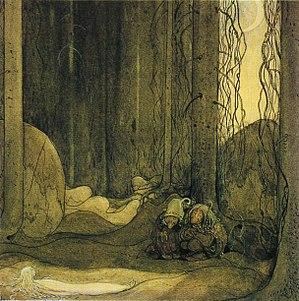
La Légende du Changeling est une série de bande dessinée franco-belge en cinq tomes créée par Pierre Dubois, Xavier Fourquemin et Scarlett Smulkowski, éditée en album entre juin 2008 et mars 2012 au Lombard, au rythme d'un tome par an.
John Bauer, né le 4 juin 1882 et décédé le 20 novembre 1918, est un illustrateur et un peintre suédois surtout connu pour une série de contes pour enfants inspirés du folklore suédois Parmi les gnomes et les trolls, éditée en Suède à partir de 1907.
Dans le folklore européen, un changeling ou changelin est un leurre laissé par les fées, trolls, elfes à la place d'un nouveau-né humain qu'elles enlèvent.